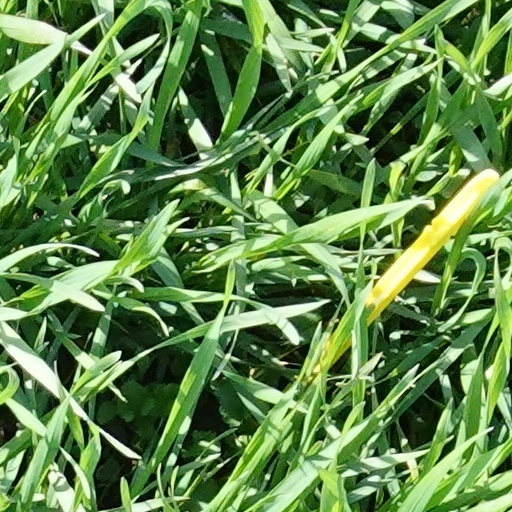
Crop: wheat